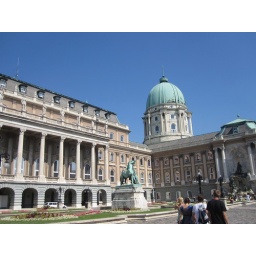
castle hill in buda